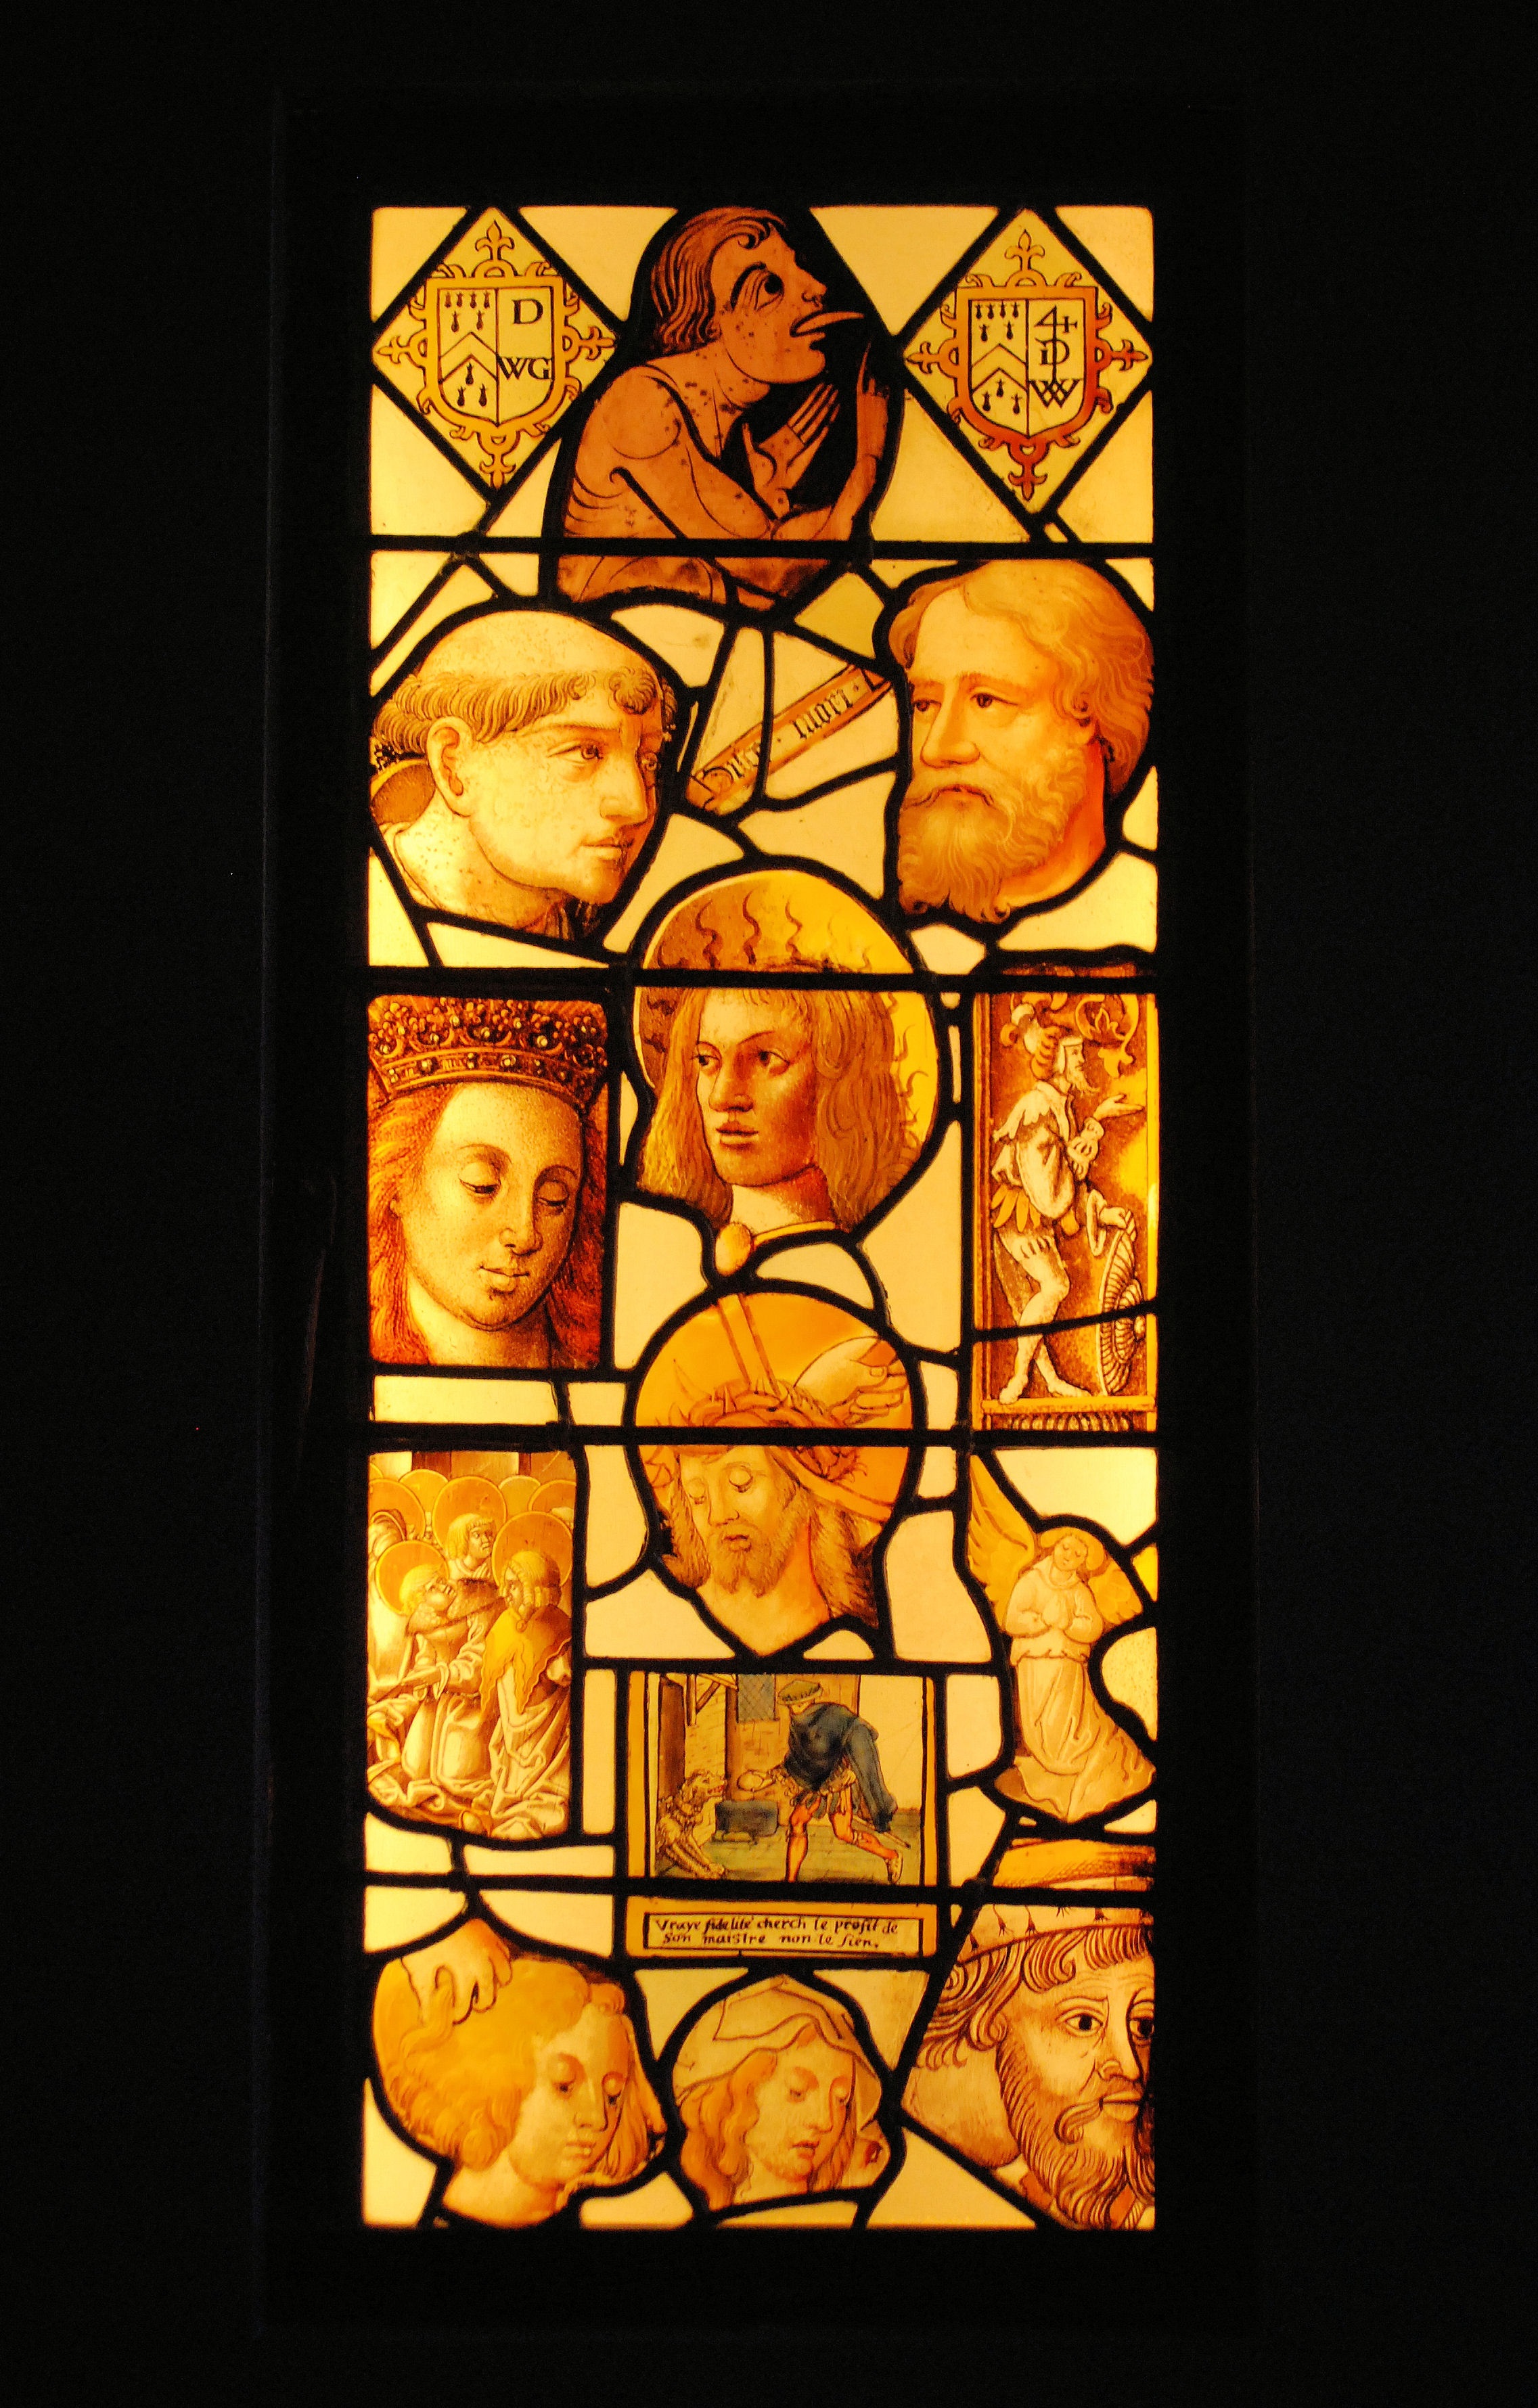
window, glass, religion, church, cathedral, colorful, christian, lighting, material, stained glass, bible, stained, modern art